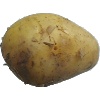
Label: white_potato